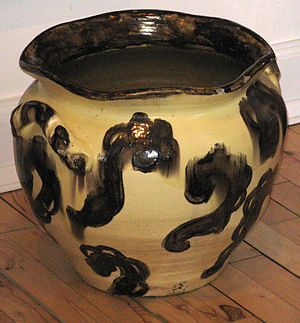
Thorvald Bindesbøll
Krukke af Thorvald Bindesbøll på Museet på Koldinghus
Krukke af Thorvald Bindesbøll på Koldinghus
Thorvald Bindesbøll var en dansk arkitekt og formgiver. Bindesbøll var søn af arkitekt Gottlieb Bindesbøll og bror til Johanne Bindesbøll. Han forblev ugift.